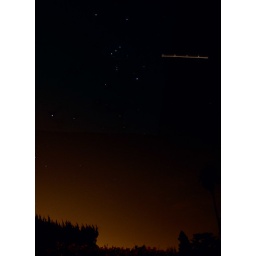
This airplane flew into my nice winter night exposure, giving the mighty warrior in the sky a somewhat updated weapon.